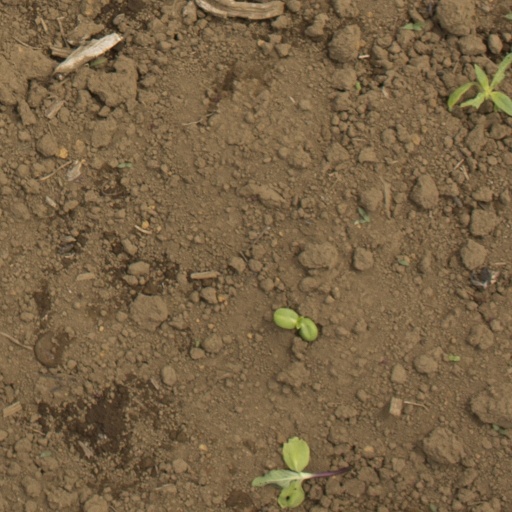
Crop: Jerusalem artichoke